Mario Kart

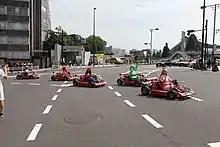
Go-karters dressed as Nintendo characters in Harajuku, Tokyo

The "Mario Kart" series is critically acclaimed. "Nintendo Power" named it one of the greatest multiplayer experiences, citing the diversity in game modes and the entertainment value. The first game in the series, "Super Mario Kart," received critical acclaim and proved to be a commercial success; it received a Player's Choice release after selling one million copies and went on to sell 8.76 million copies worldwide, becoming the fourth best-selling game ever for the SNES. In Japan, it was the top-selling game in September 1992 and became a multi-million seller in 1992, eventually selling a total of in Japan. In Europe, it was the top-selling game during the first quarter of 1993, above the Sega Mega Drive titles "Sonic the Hedgehog 2" and "Streets of Rage 2" during the same period. In the United Kingdom, "Super Mario Kart" was the top-selling Super NES game in February 1993, and it went on to be the seventh best-selling game of 1993 with more than 250,000 sales in the country.